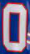
Number: 0